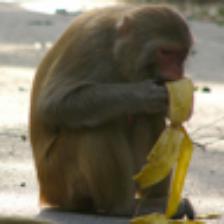
Label: NonHuman